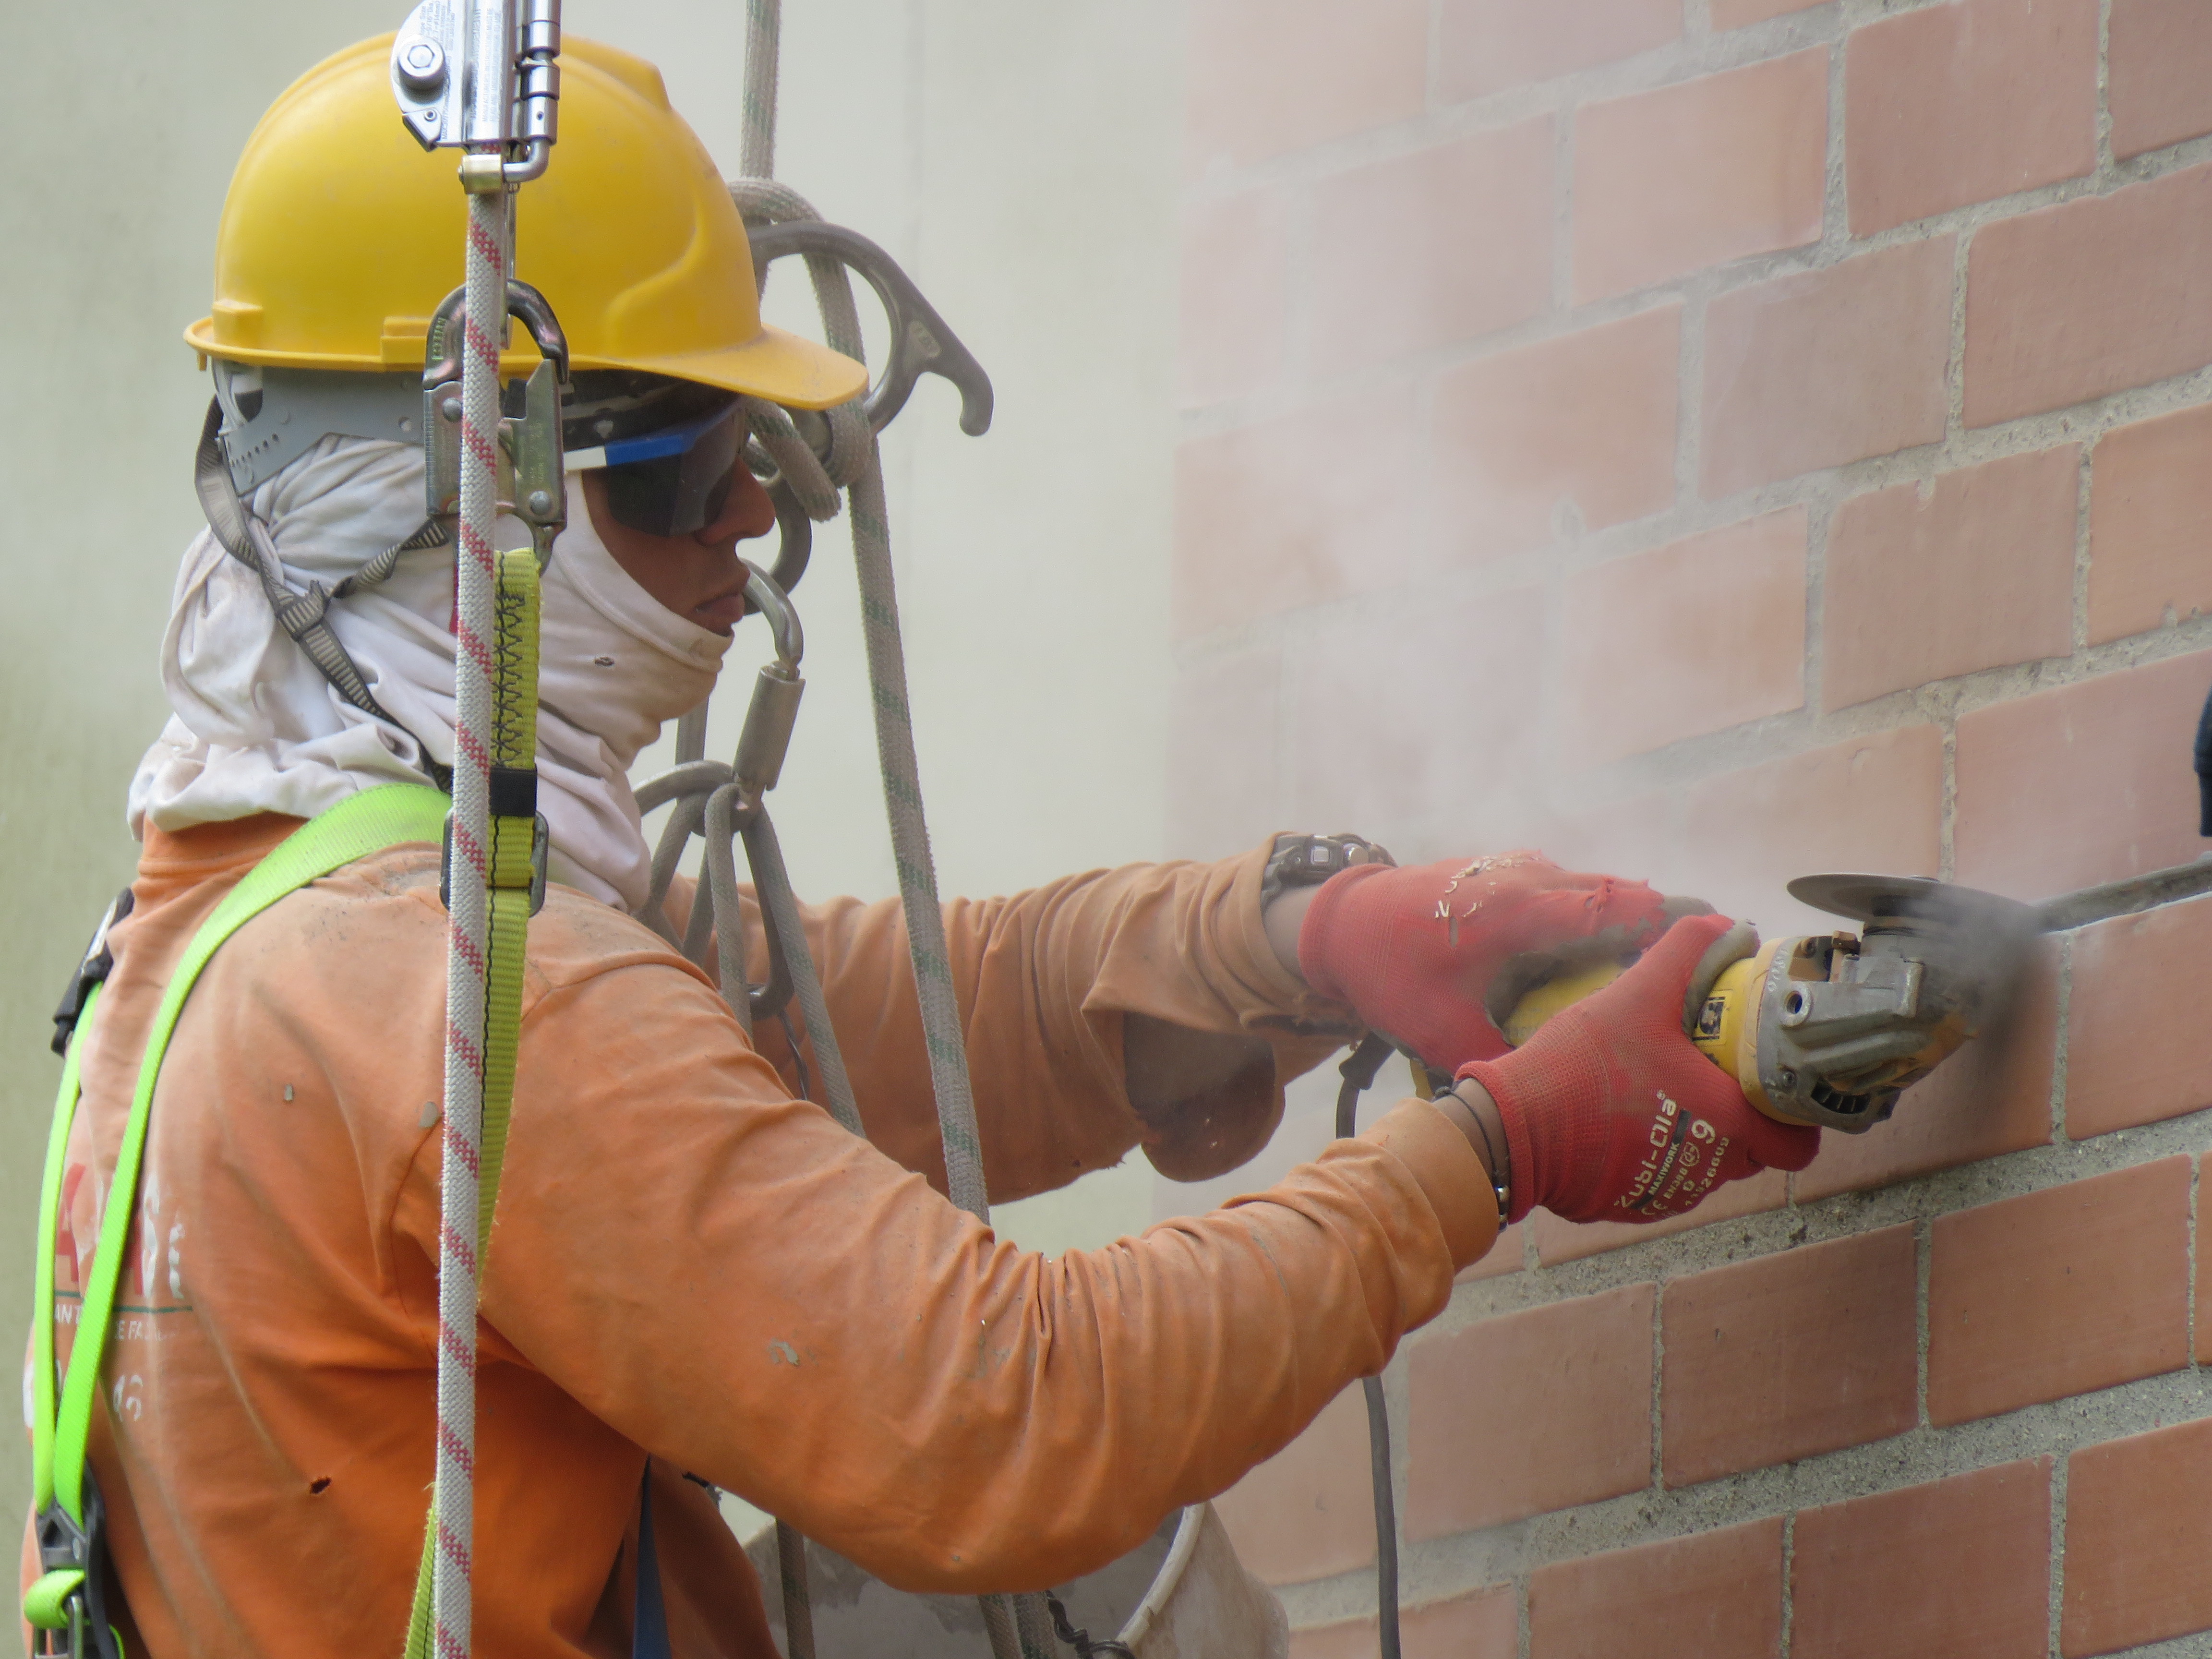
work, blue collar worker, construction worker, electrician, handyman, personal protective equipment, electrical supply